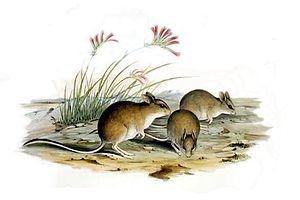
Notomys est un genre de rongeurs de la sous-famille des Murinés appelés aussi souris fauves ou Souris sauteuses d'Australie. Plusieurs de ces espèces de souris sauteuses australiennes sont désormais éteintes.
Notomys mitchelli est une espèce de rongeur de la famille des Muridés. Ils se caractérisent par leurs longues pattes arrière similaires à celles des kangourous.